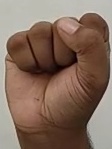
ASL sign: S